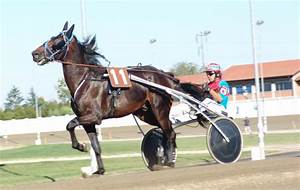
Label: cavallo